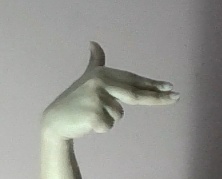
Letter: ghain